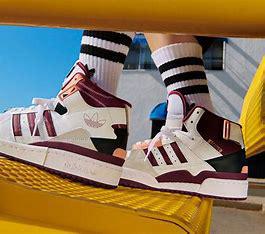
Brand: Adidas
Model: Forum Mid